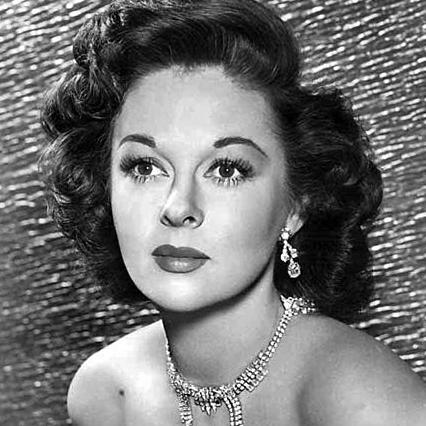
Age: 22